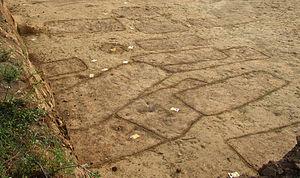
Un champ funéraire est un groupement de sépultures caractérisé par l'absence initiale de structures hors sol ou de monuments comme les stèles funéraires. Il se distingue des nécropoles antiques dont les sépultures monumentales sont séparées des lieux de culte, et du cimetière médiéval qui voit l'extension de la consécration des lieux de culte à leur environnement funéraire sacralisé.